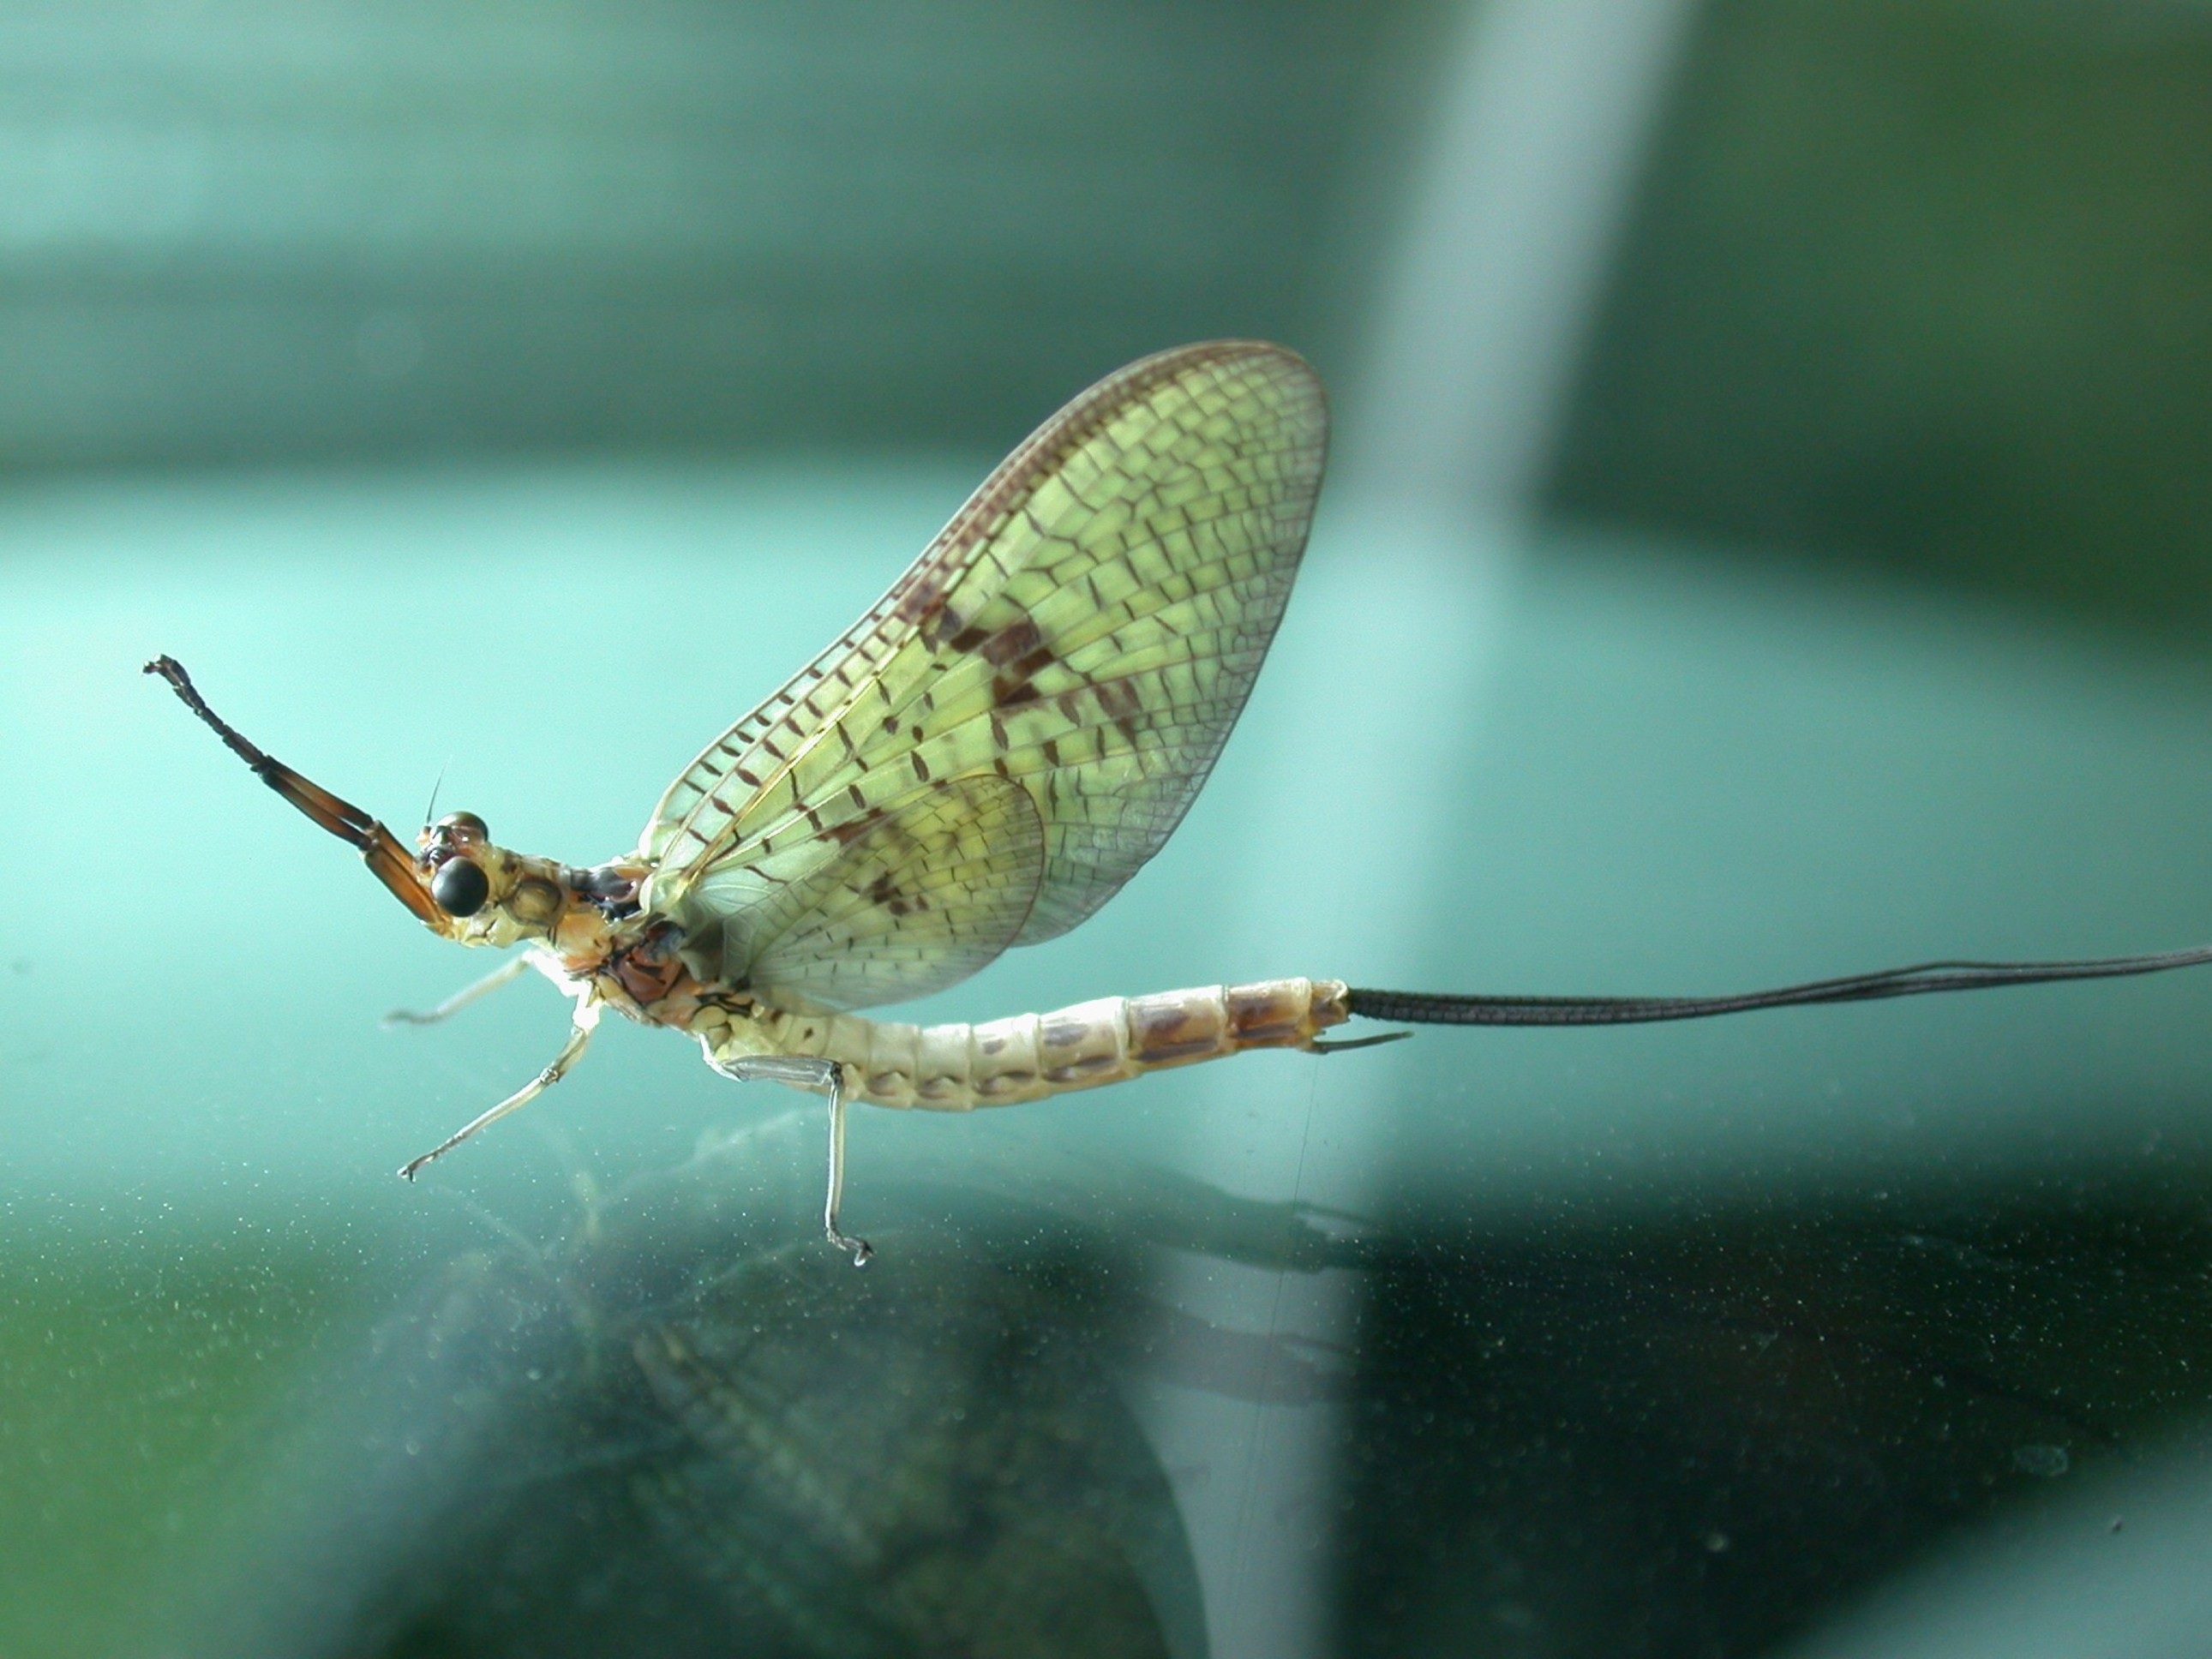
nature, wing, photography, spring, green, insect, macro, biology, fauna, invertebrate, close up, macro photography, organism, mayfly, fly art, marine biology